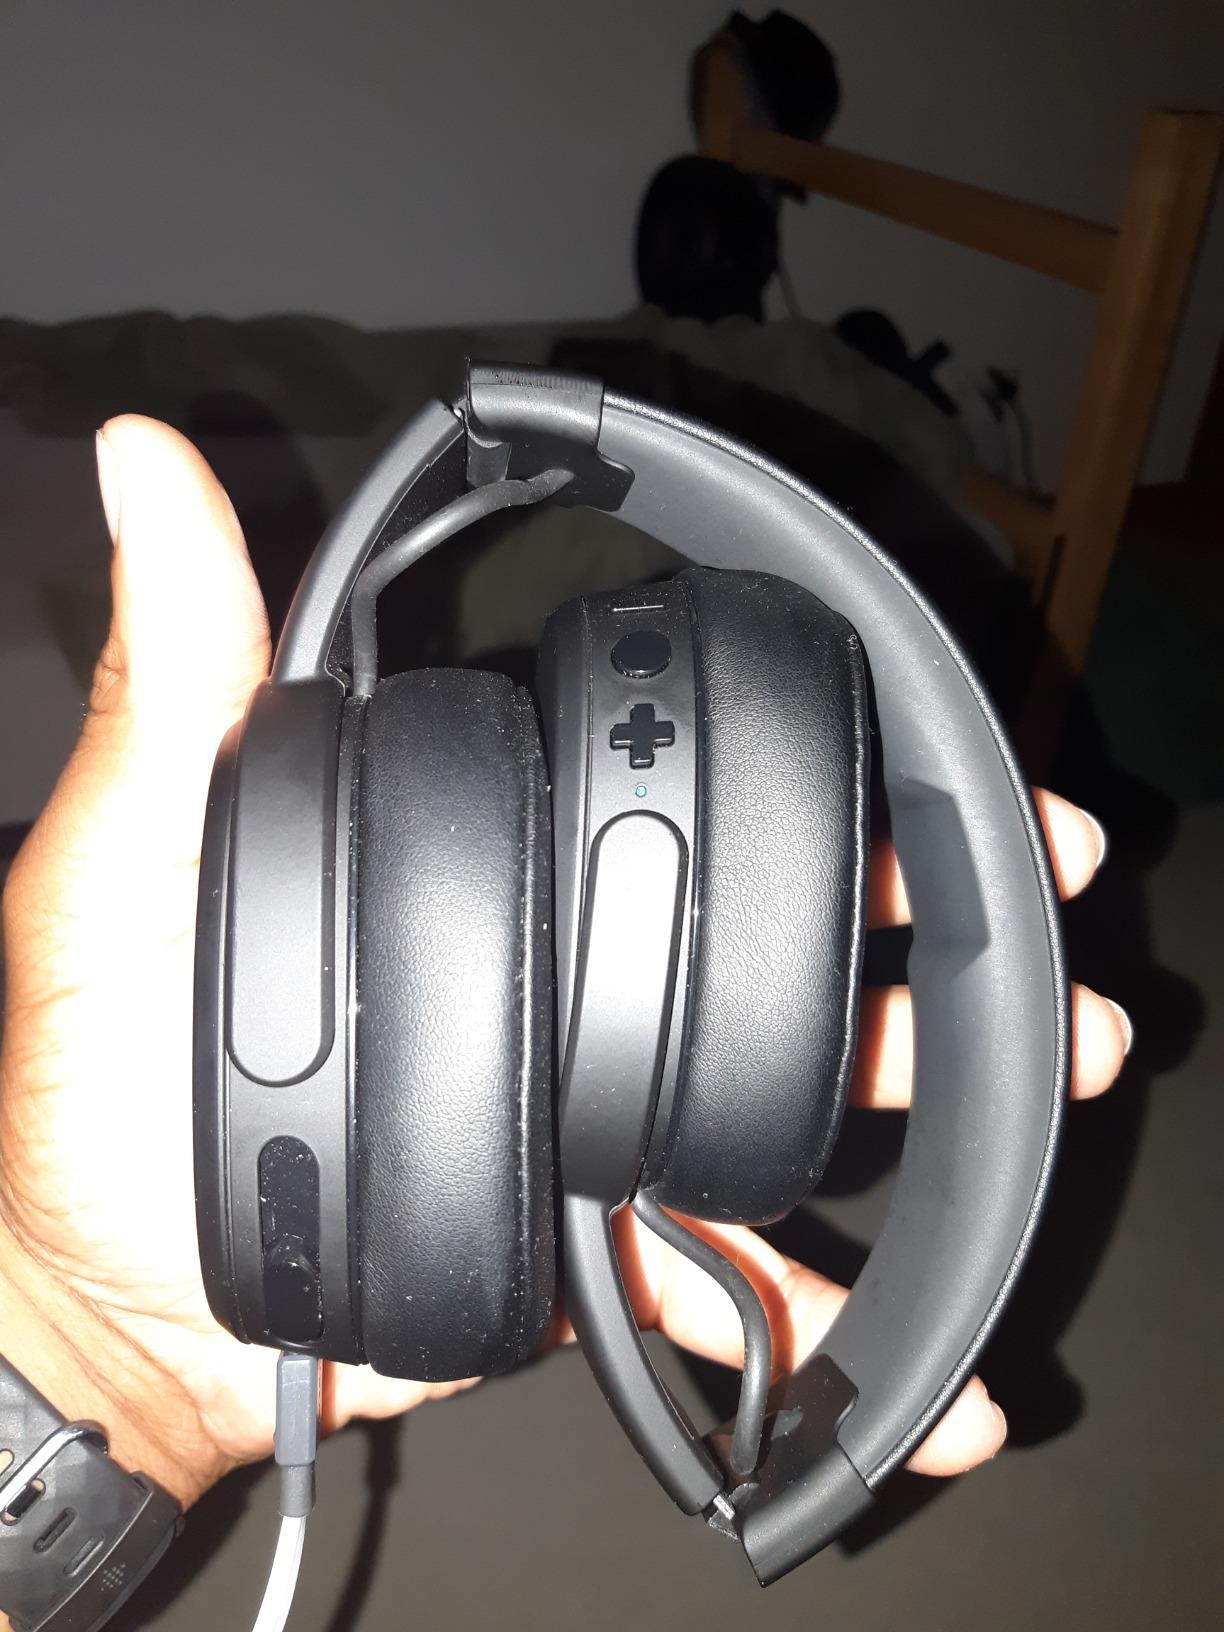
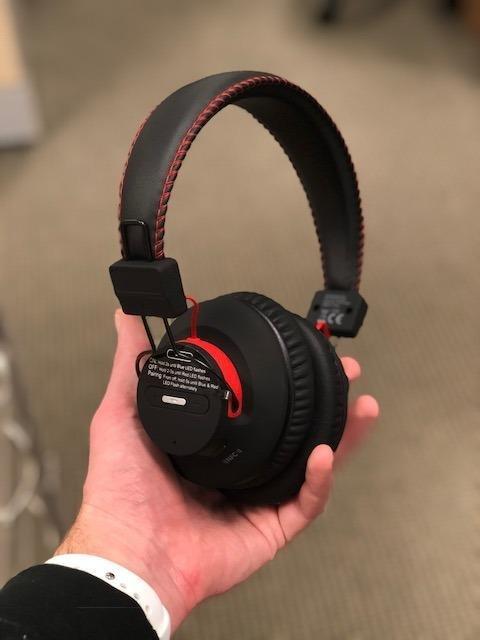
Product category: headphones
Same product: no